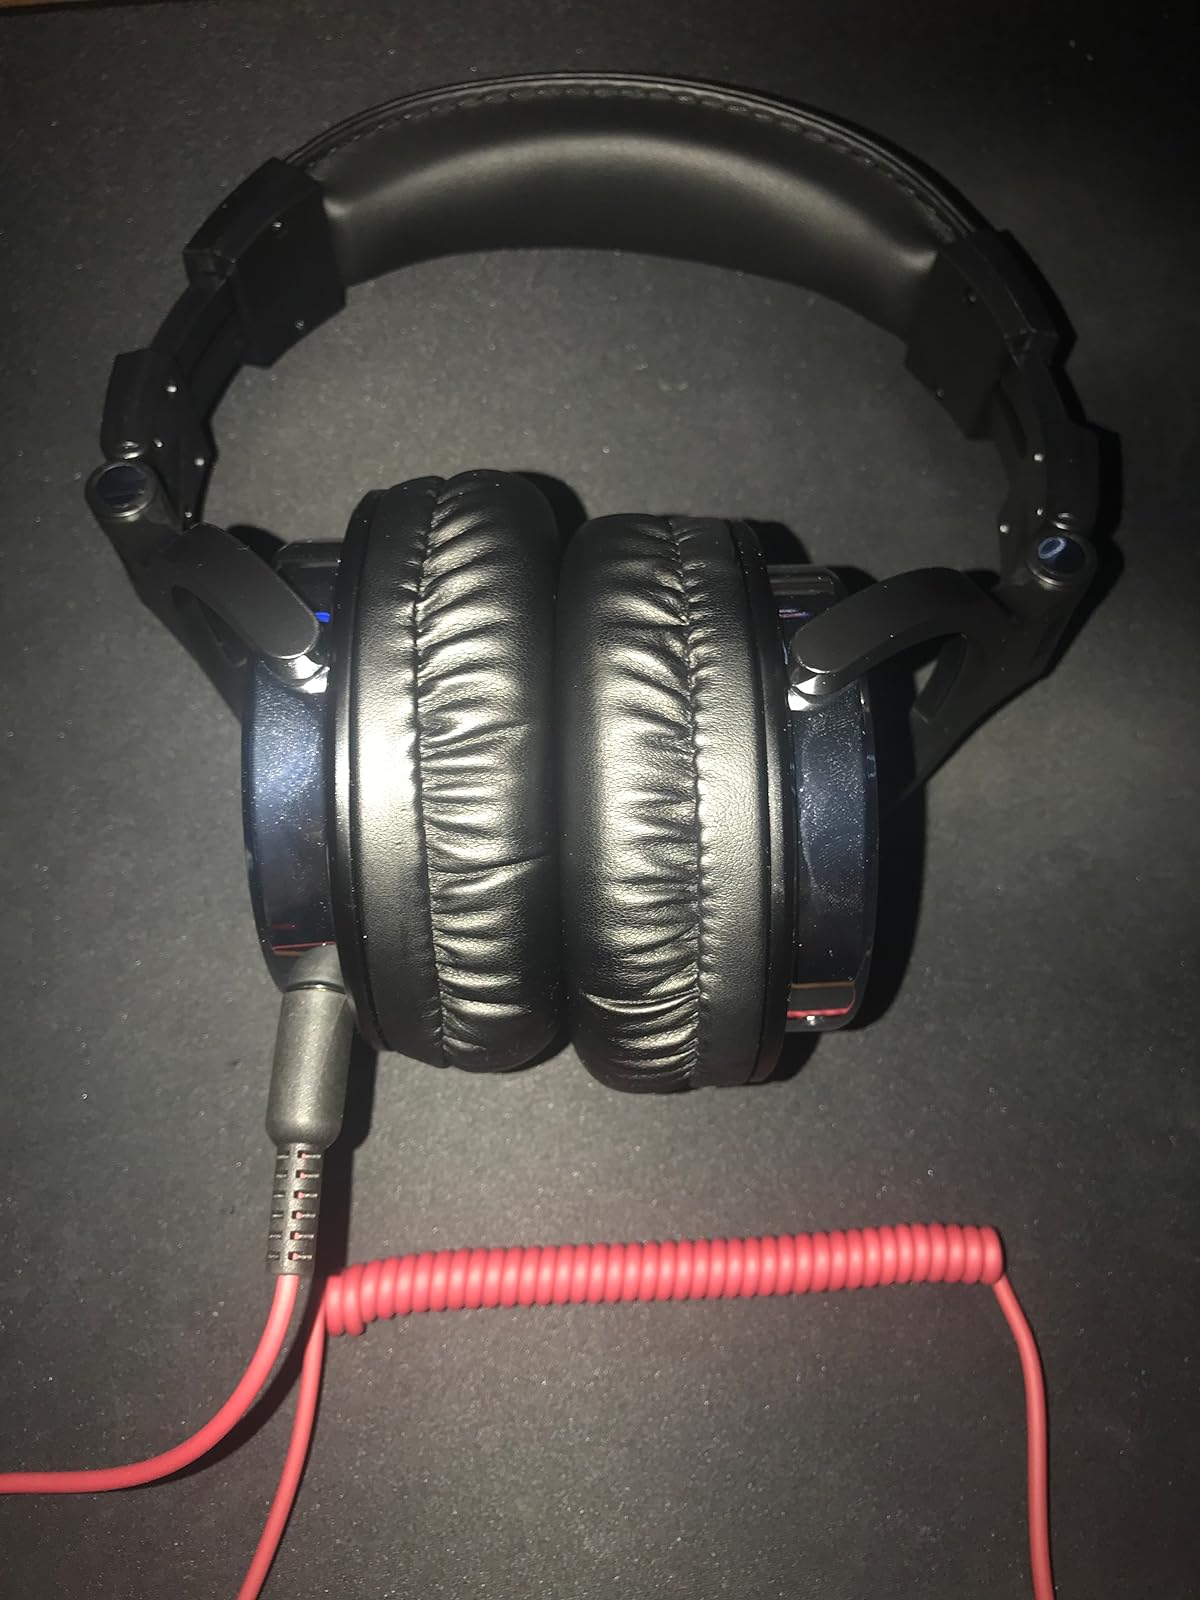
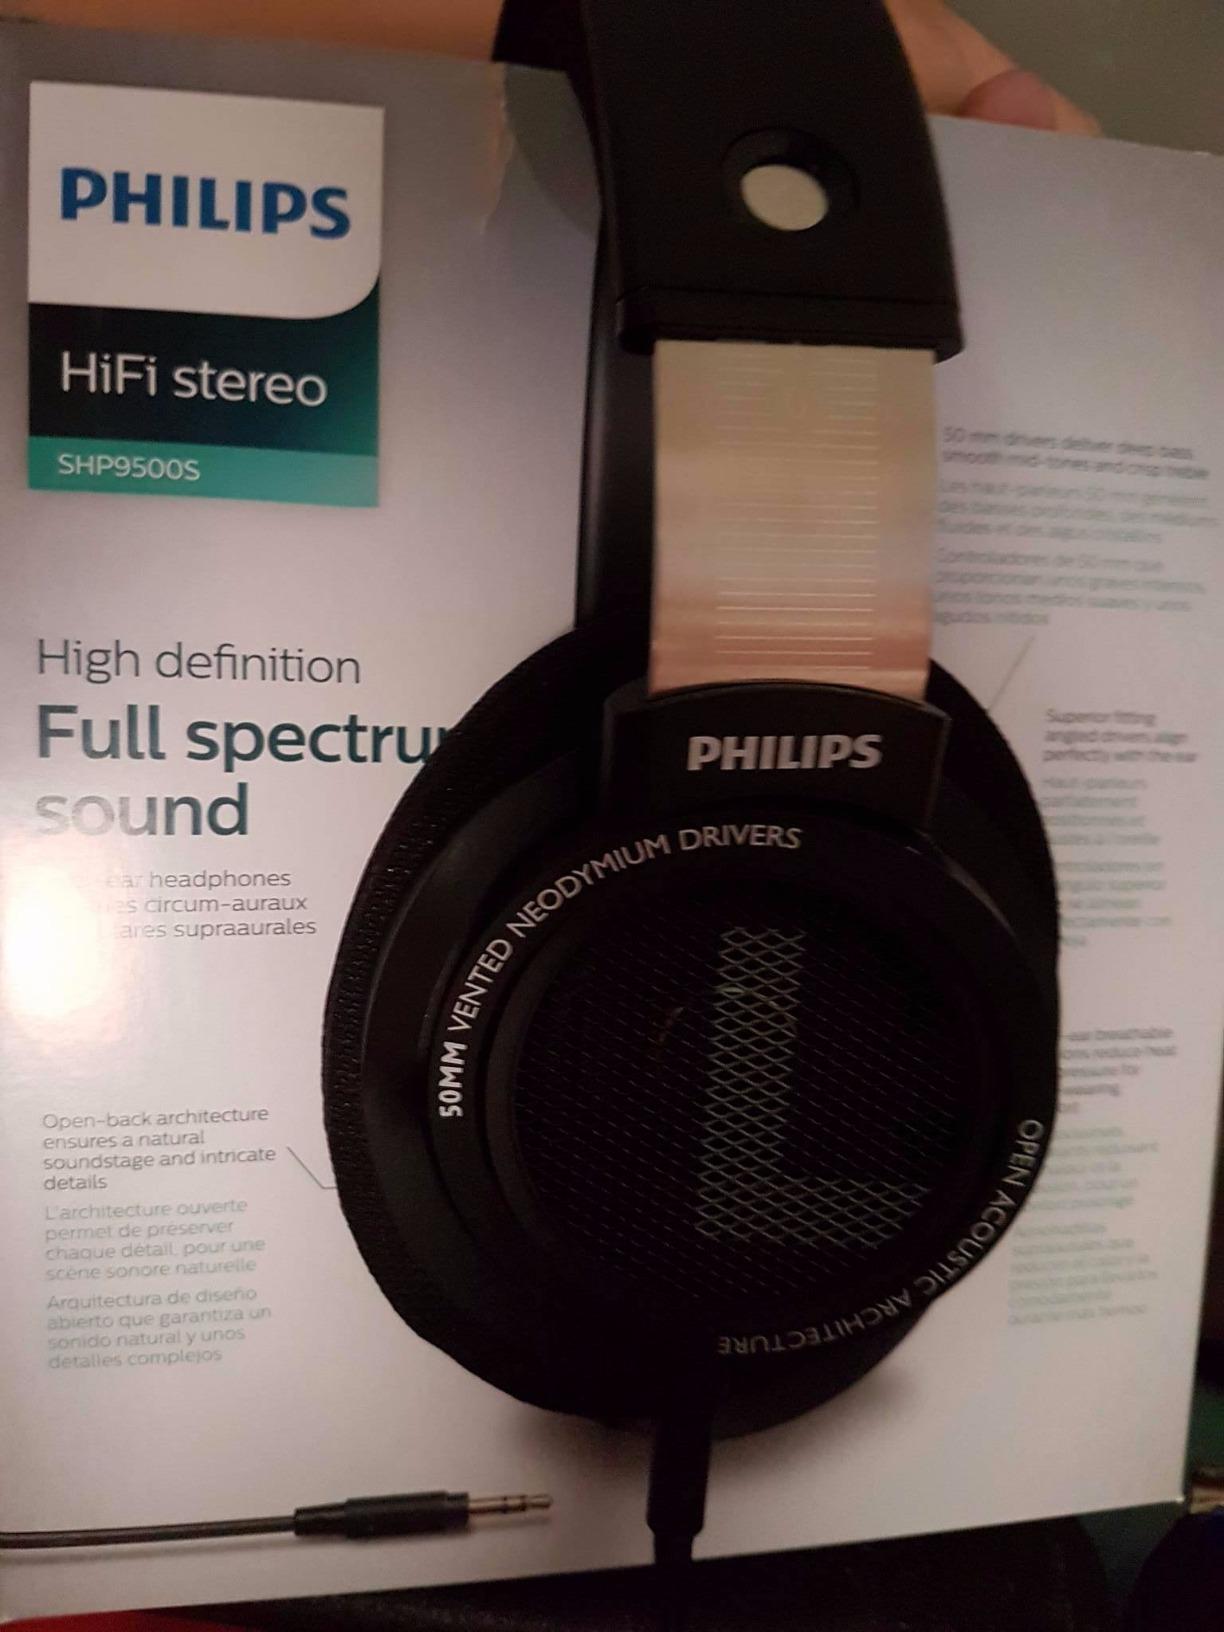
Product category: headphones
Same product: no